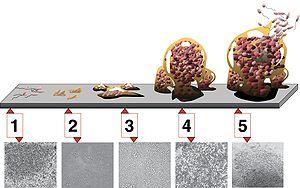
Les 5 étapes du développement d'un biofilm sur une surface dure. Étape 1